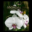
Label: orchid